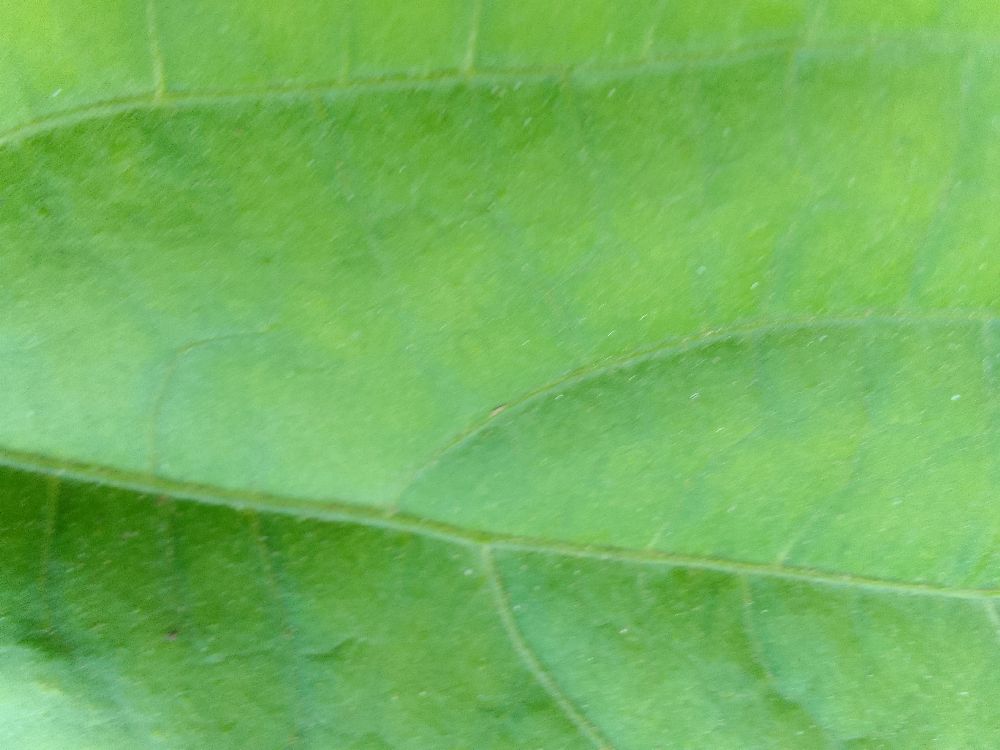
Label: healthy